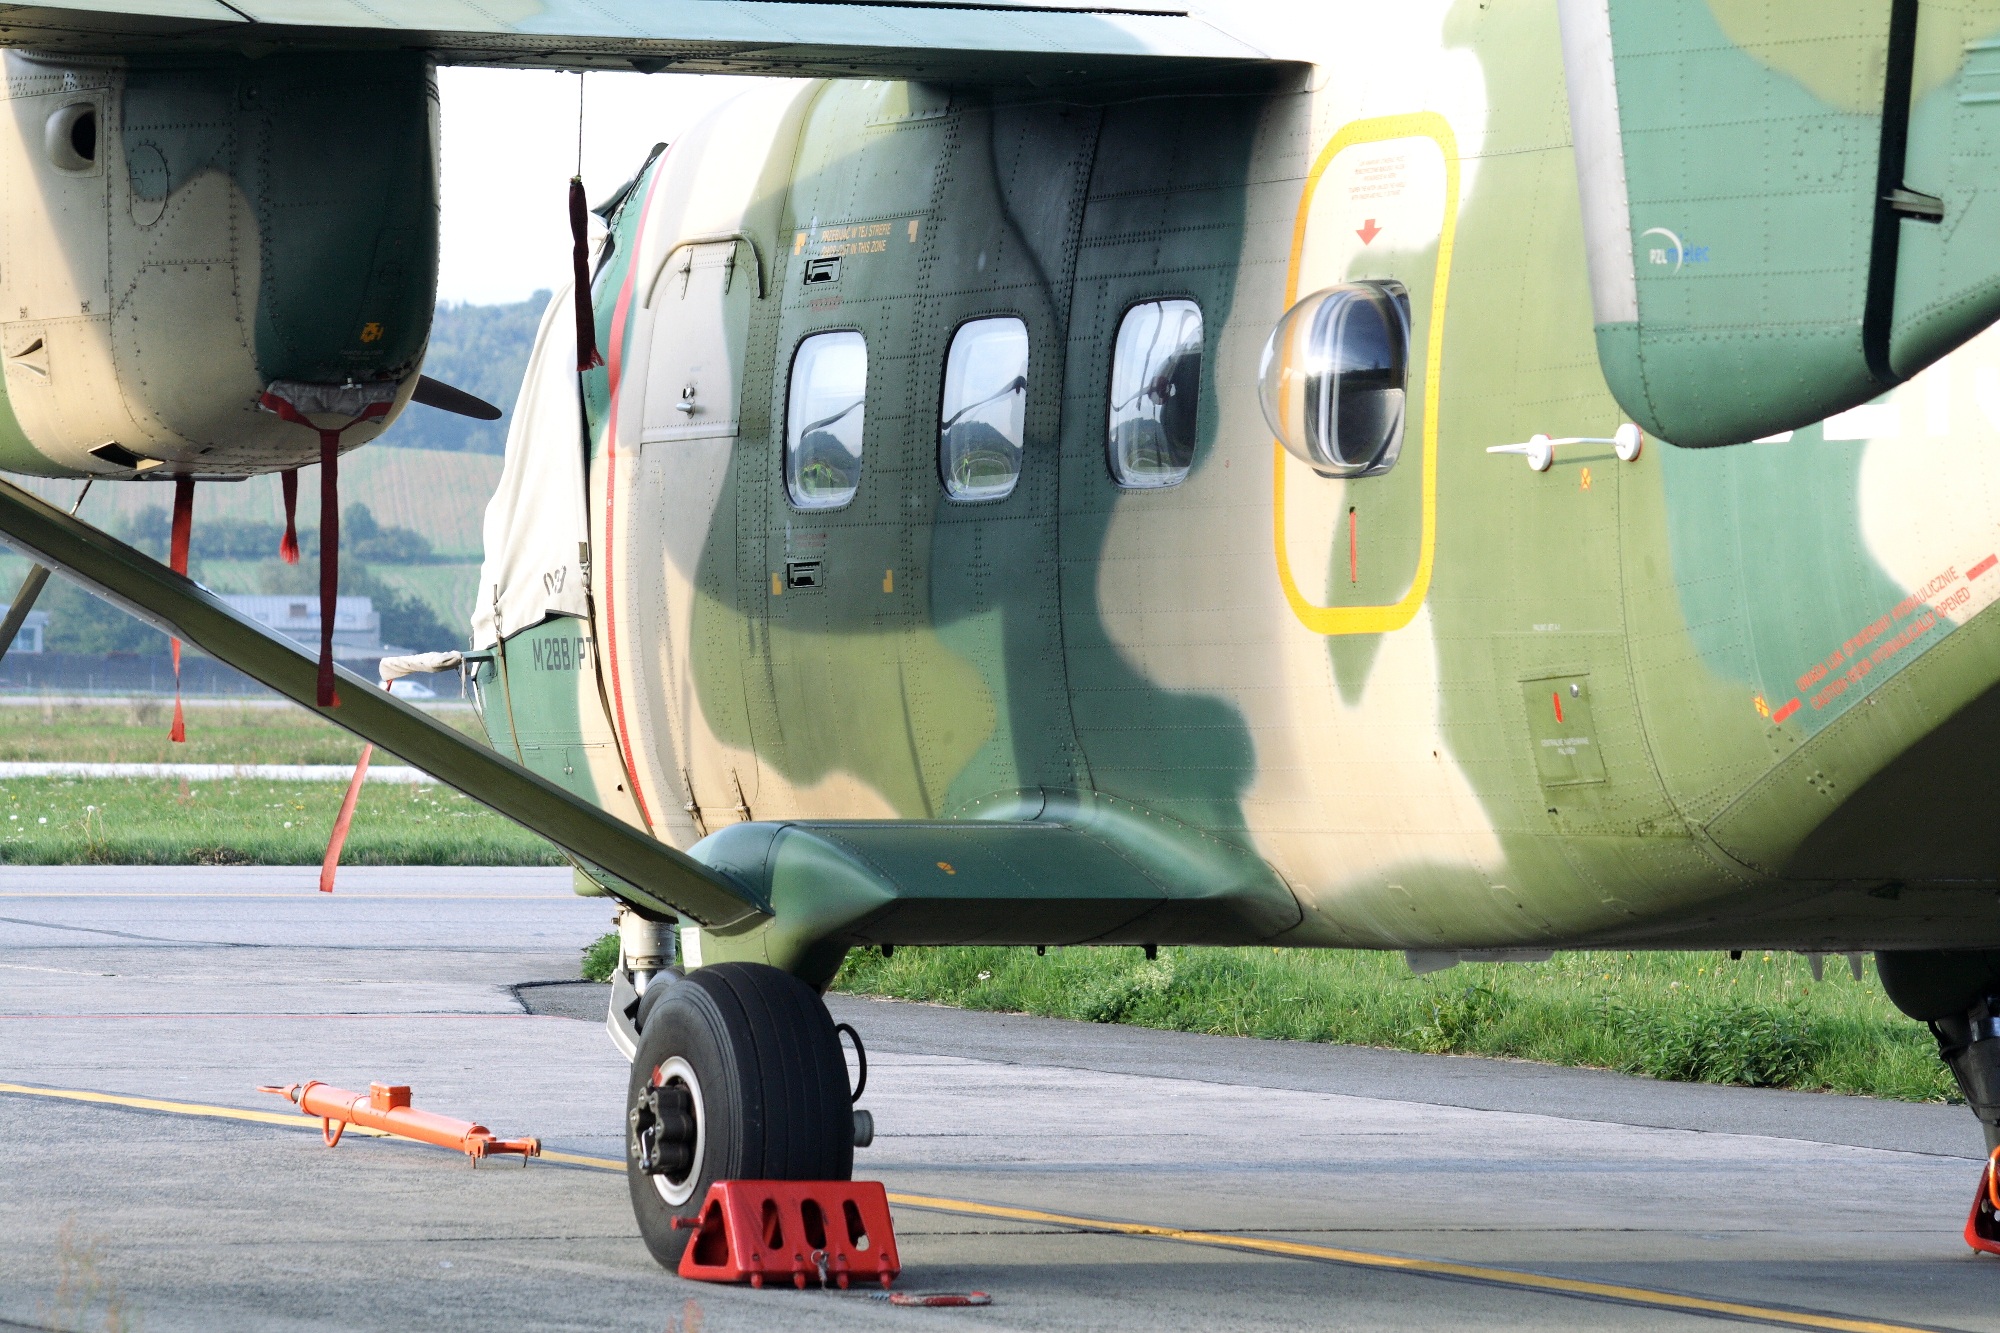
airport, airplane, aircraft, vehicle, airline, aviation, flight, helicopter, poland, krakow, rotorcraft, air force, military aircraft, atmosphere of earth, aerospace engineering, aircraft engine, propeller driven aircraft